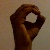
The image shows a hand gesture representing the letter 'O' in Indian Sign Language.